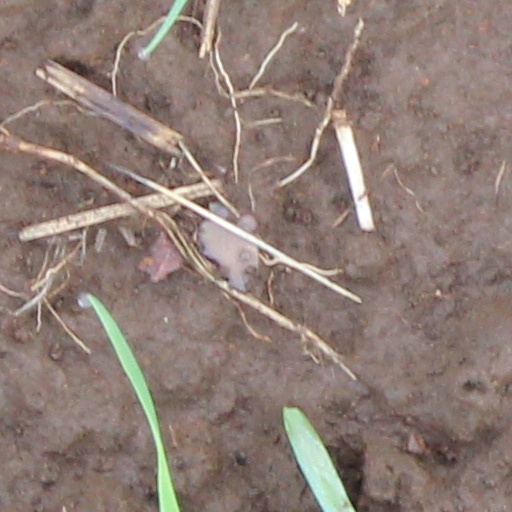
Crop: wheat